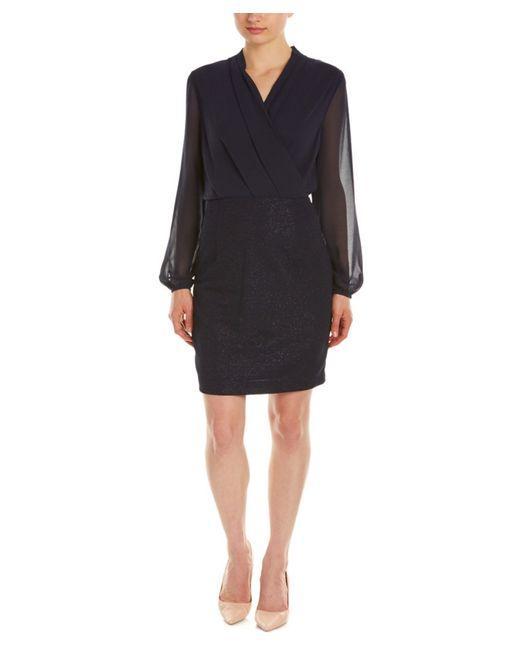
damen Kleid in schwarzer Farbe Netz srms